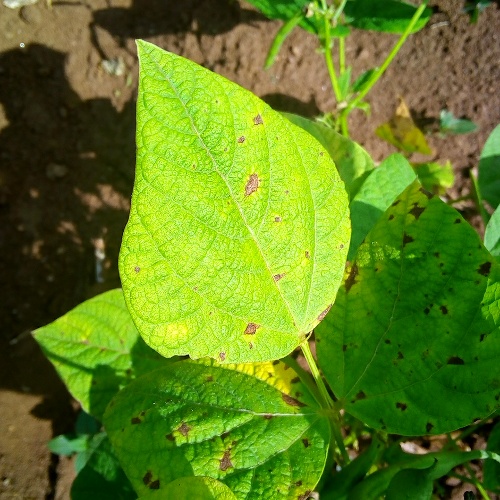
Leaf condition: angular_leaf_spot